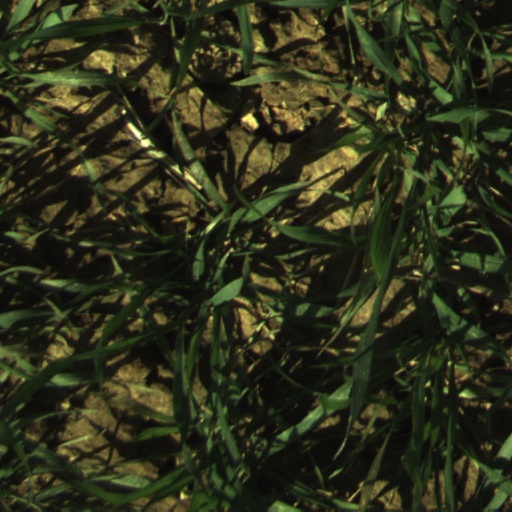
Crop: wheat